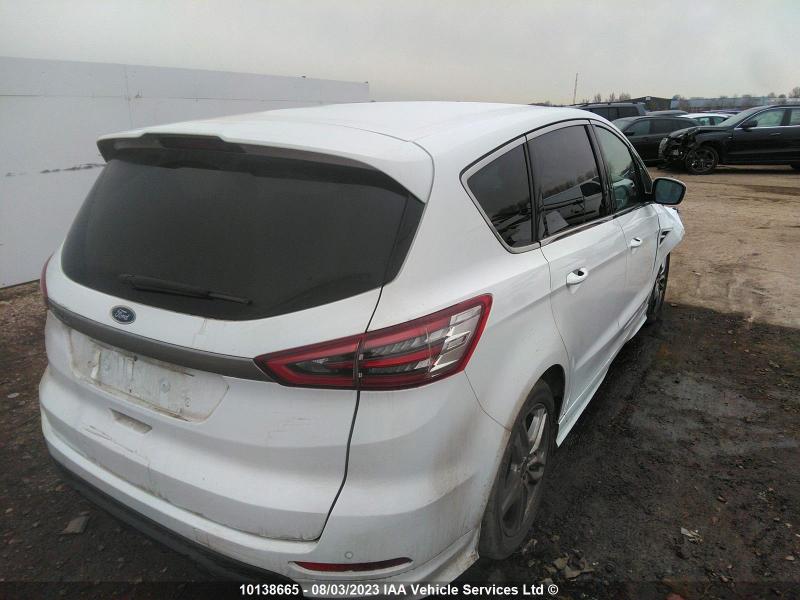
Aucun dommage détecté.
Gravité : aucun